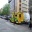
Label: ambulance